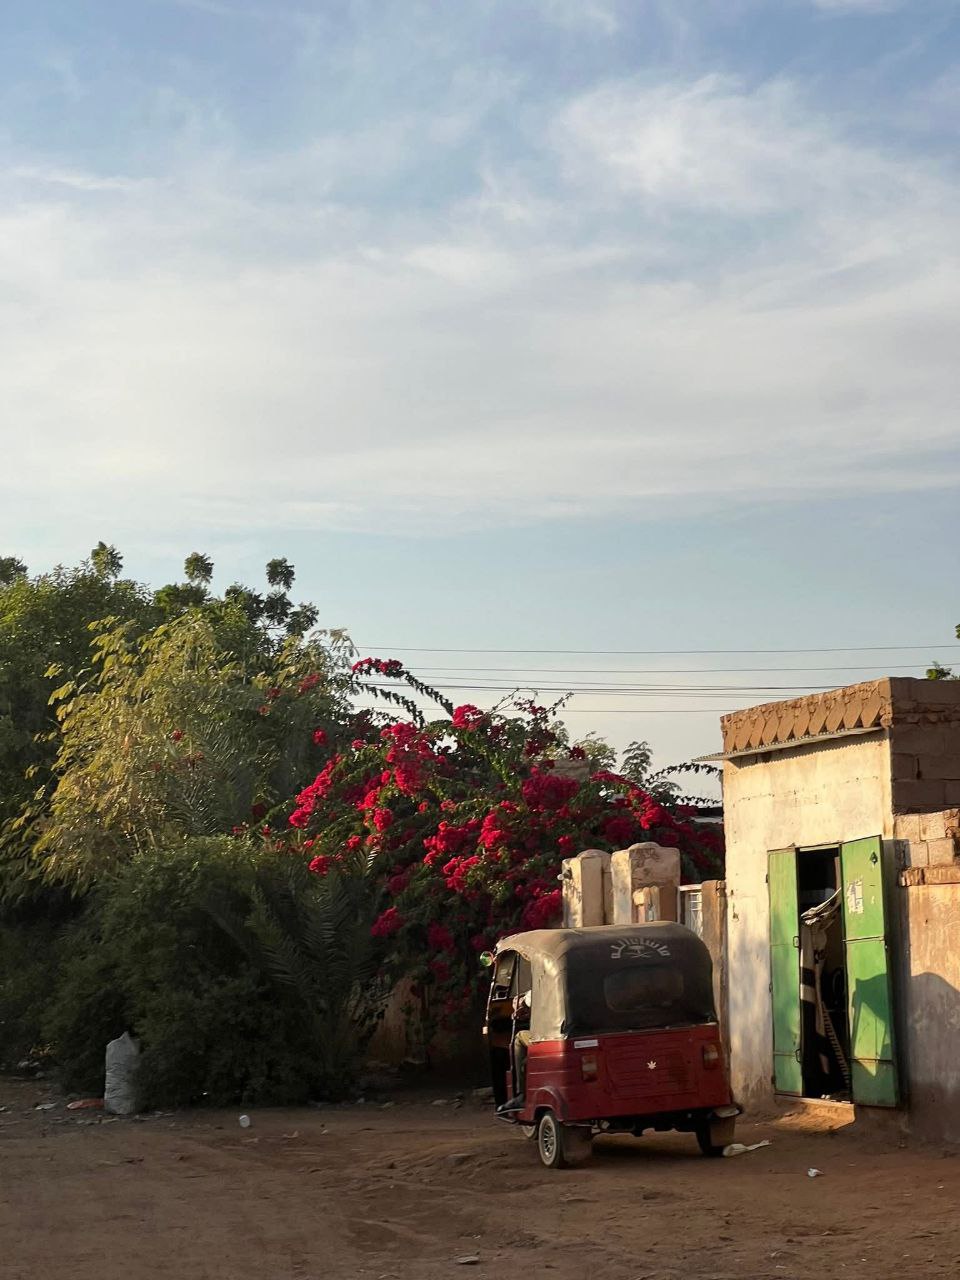
الوصف بالفصحى: مركبة ثلاثية العجلات  تقف أمام بقالة وتتدلى أغصان نبات الجهنمية من جدار المنزل المجاور
الوصف بالعامية السودانية: ركشة واقفة قدام دكان والجهنمية مدلية من حيطة البيت الجمبو
التصنيف: Urban & City Life